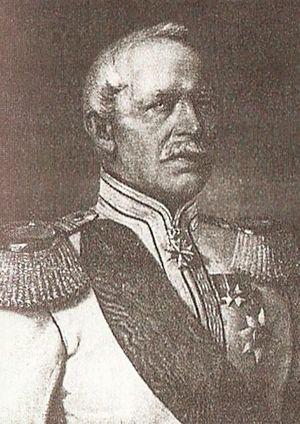
Frédéric-Guillaume Iᵉʳ de Hesse-Cassel, né le 20 août 1802 à Hanau, et mort le 6 janvier 1875 à Prague, a été le dernier Électeur de Hesse-Cassel, de 1847 à 1866, date de son abdication.
Marie Anne Frédérique de Hohenzollern, princesse de Prusse, était une nièce du roi Frédéric-Guillaume IV de Prusse, de son frère le Kaiser Guillaume Iᵉʳ et de la Kaiserin Augusta. Le monde la connait sous le prénom Anna.